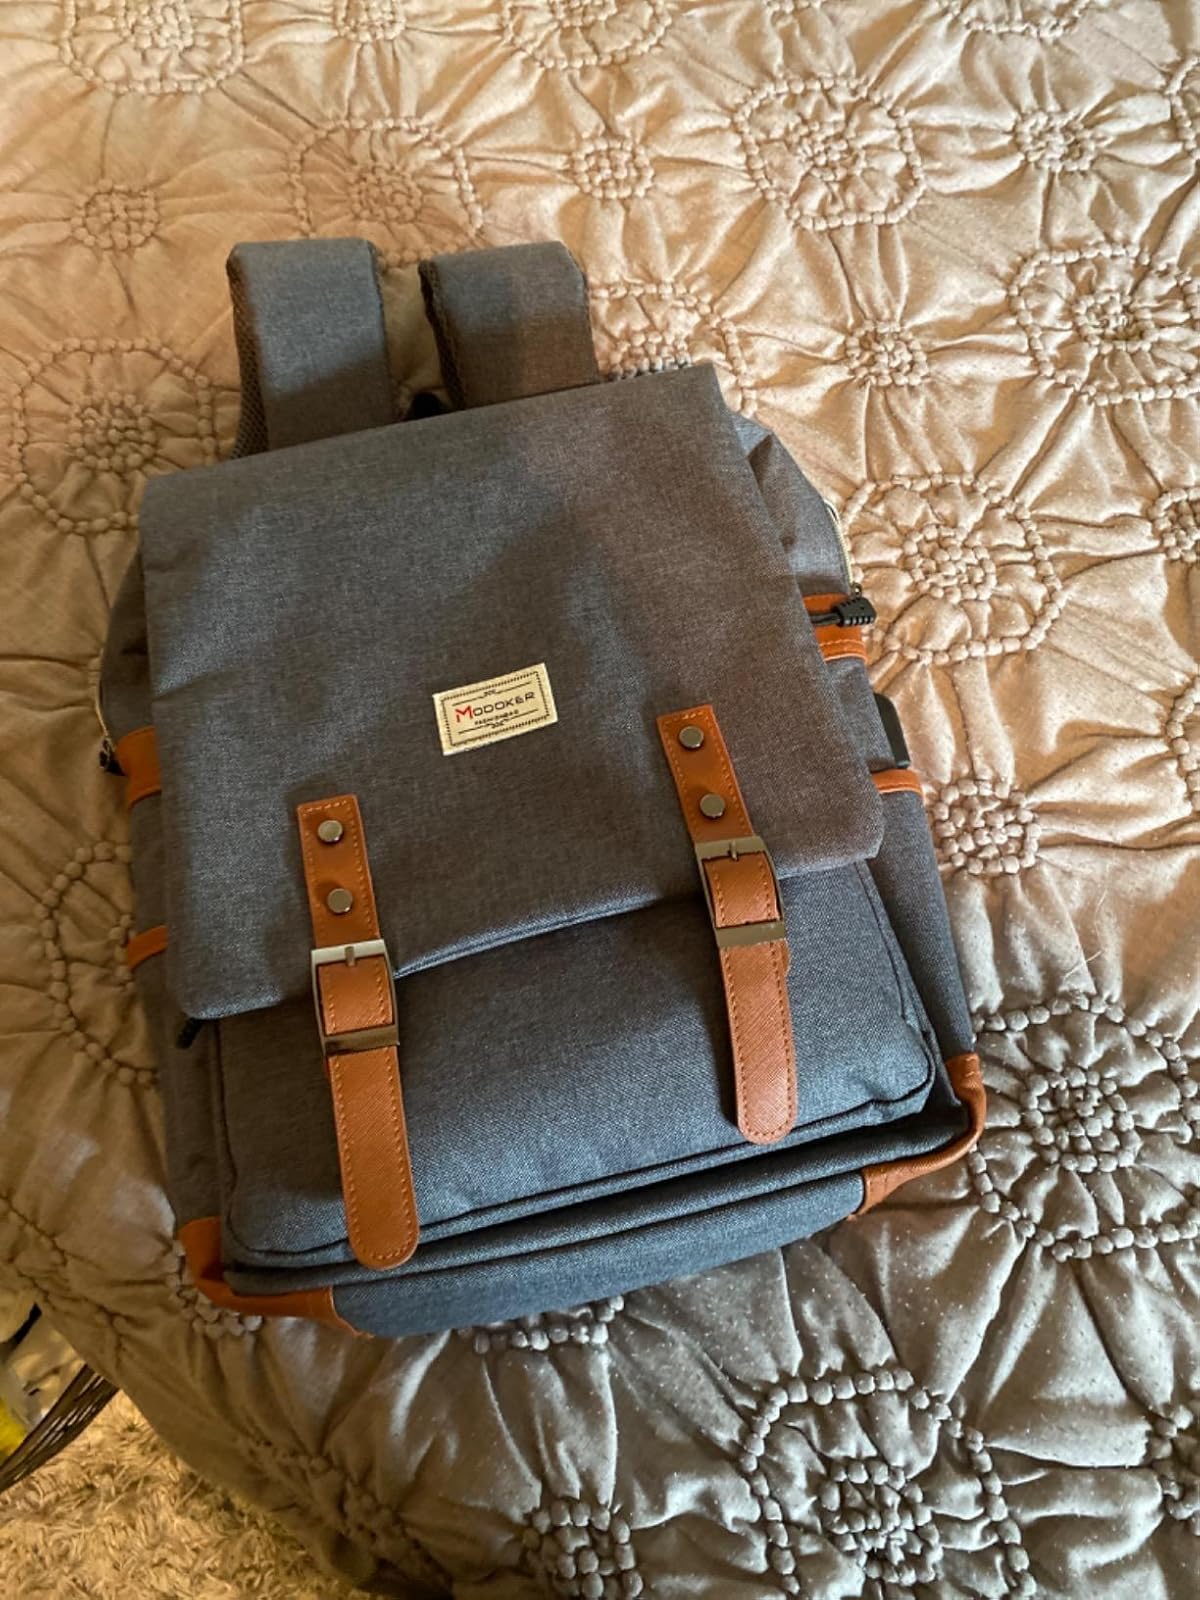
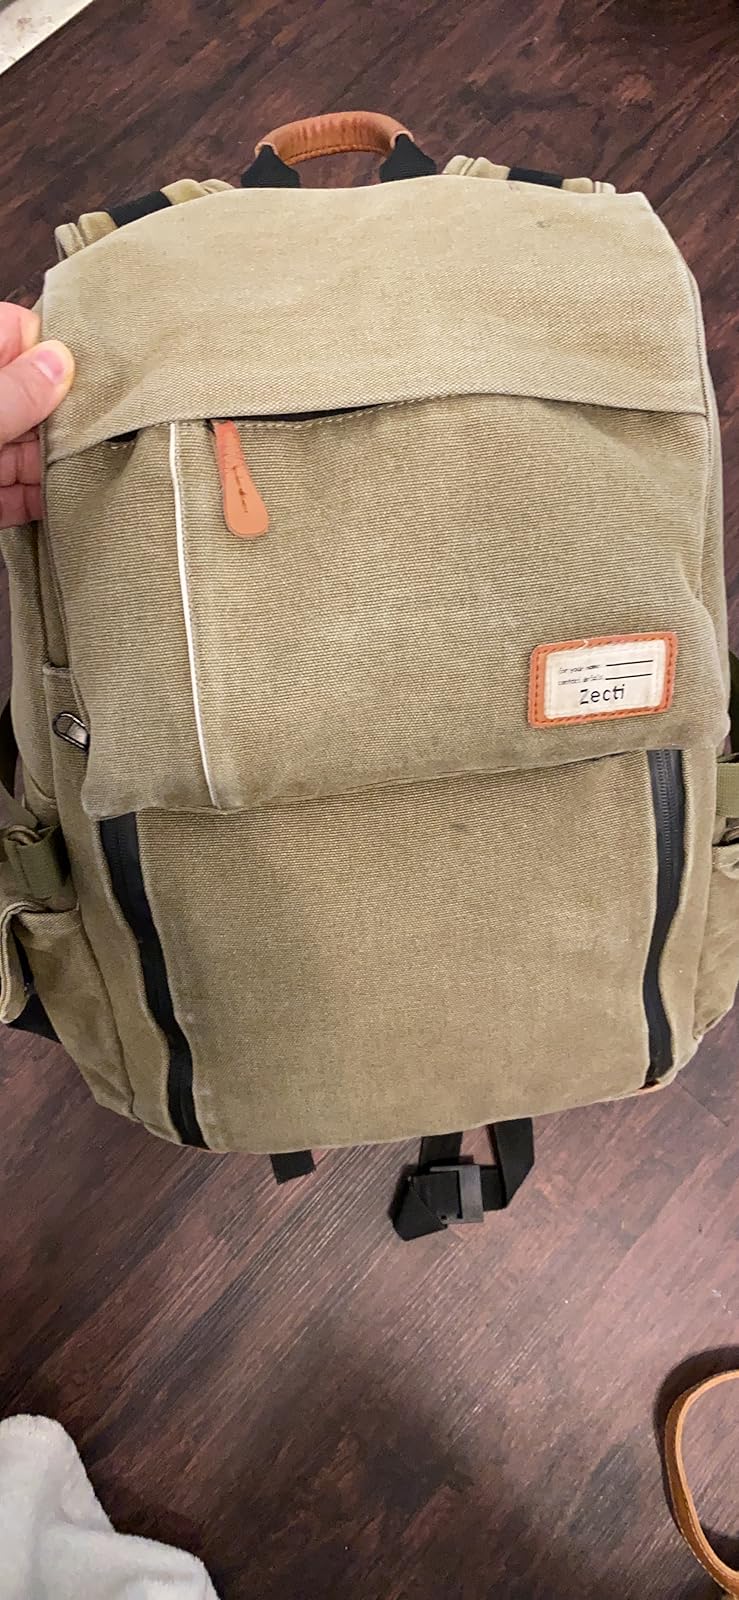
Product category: bag
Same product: no